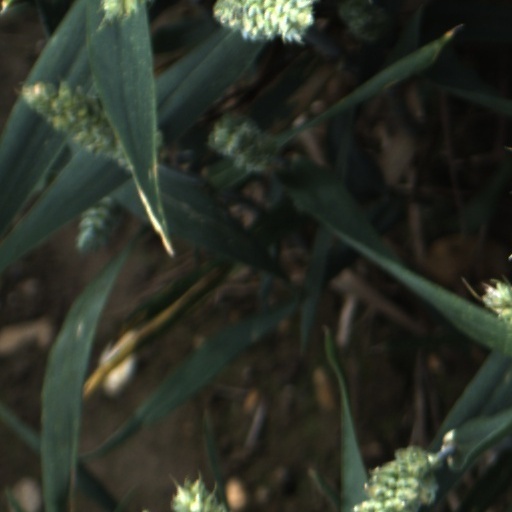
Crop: wheat